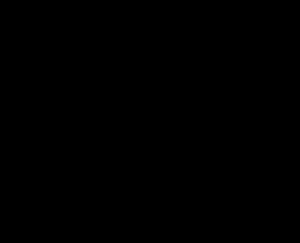
Galaktose
Fisher-projektion af galaktose; i vandig opløsning vil stoffet primært være på cyklisk form som en hemiacetal
Galaktose er et monosakkarid, mere specifikt en aldohexose, der bl.a. indgår i disakkaridet mælkesukker eller laktose.